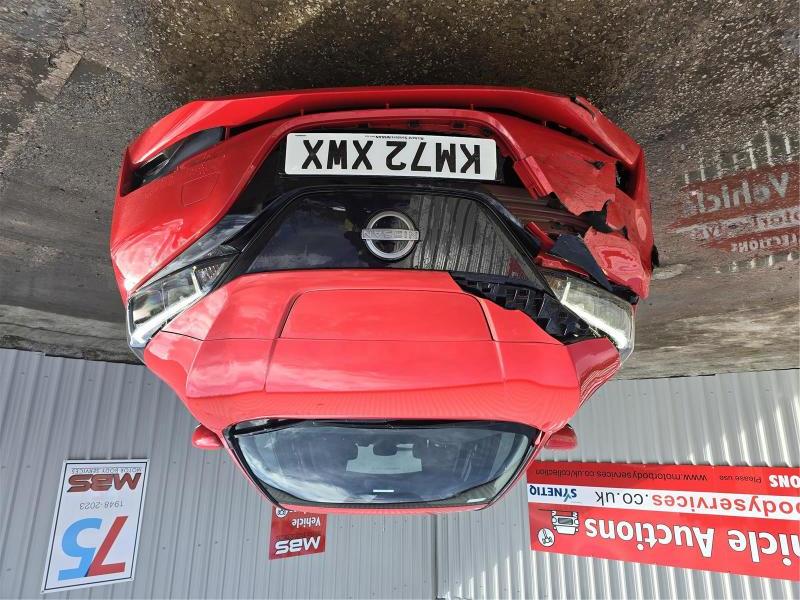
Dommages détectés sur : pare-choc avant, capot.
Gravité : majeur